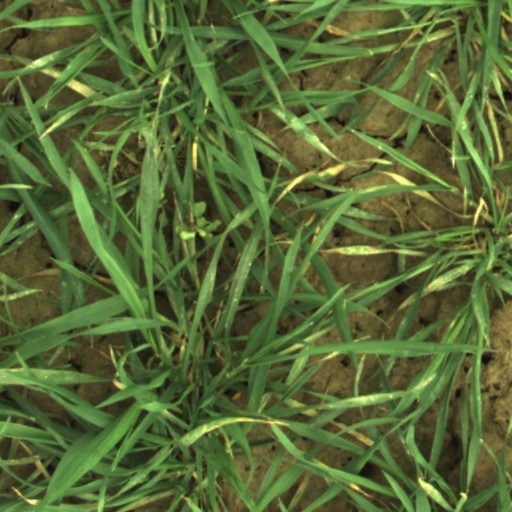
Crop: wheat